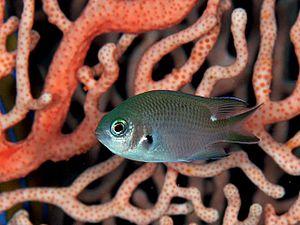
Chromis est un genre de poissons de la famille des Pomacentridae.
Chromis notata est une espèce de poissons de la famille des Pomacentridae.